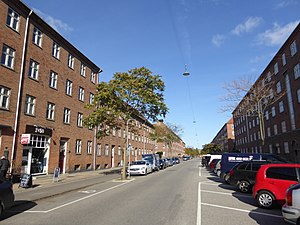
Borgbjergsvej
Borgbjergsvej.
Borgbjergsvej er en vej i Sydhavnen i København, der går fra Sydhavnsgade til Mozarts Plads. På vejen, som ligger på det nedlagte Frederiksholm Tegl- og Kalkværks arealer, opførtes Frederiksholm-karréerne af Arbejdernes Kooperative Byggeforening fra 1913 og et par årtier frem. Gaderne i området blev opkaldt efter kendte, socialdemokratiske politikere og personligheder. Borgbjergsvej er opkaldt efter Frederik Borgbjerg, som var redaktør af Social-Demokraten, socialminister og undervisningsminister i Thorvald Staunings regeringer i 1920’erne og 1930'erne.